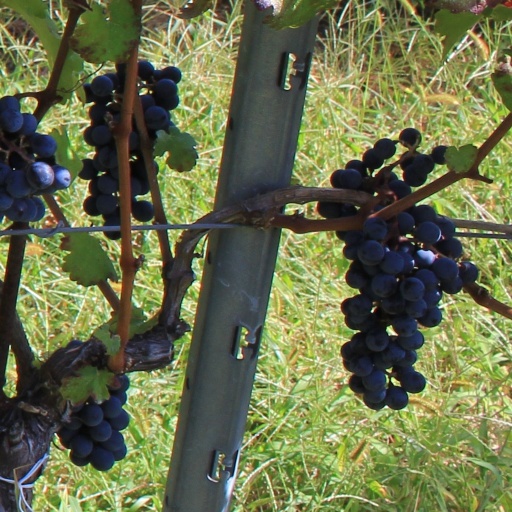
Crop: grape